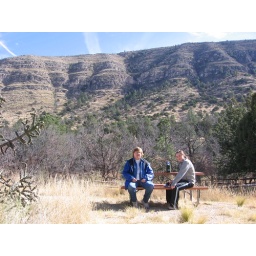
the best table in the house